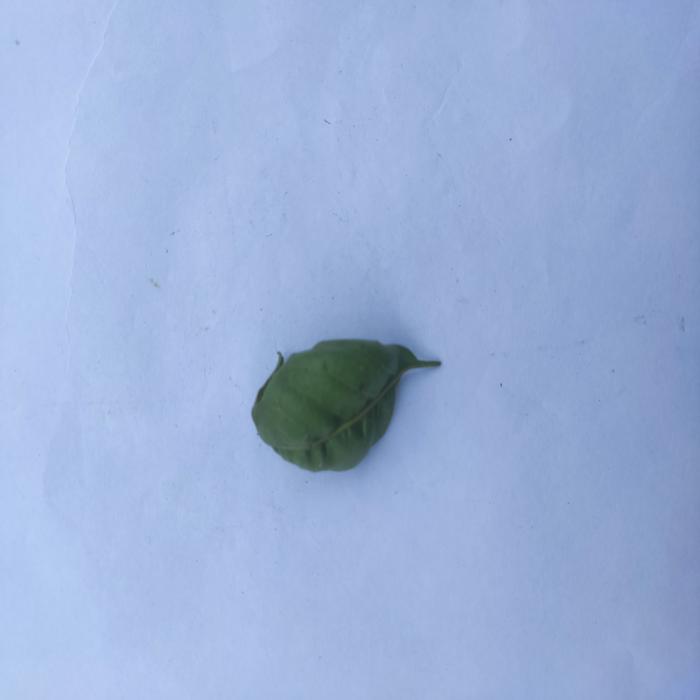
Crop: Aegle Marmelos
Leaf condition: Leaf_Curl